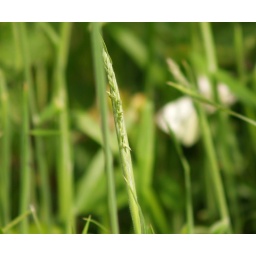
grass with white flower in background